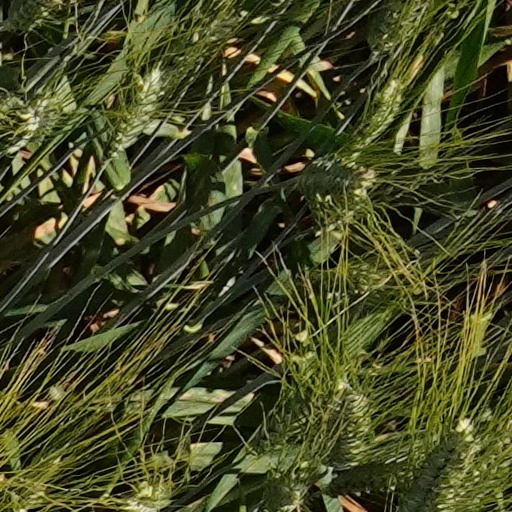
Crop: wheat